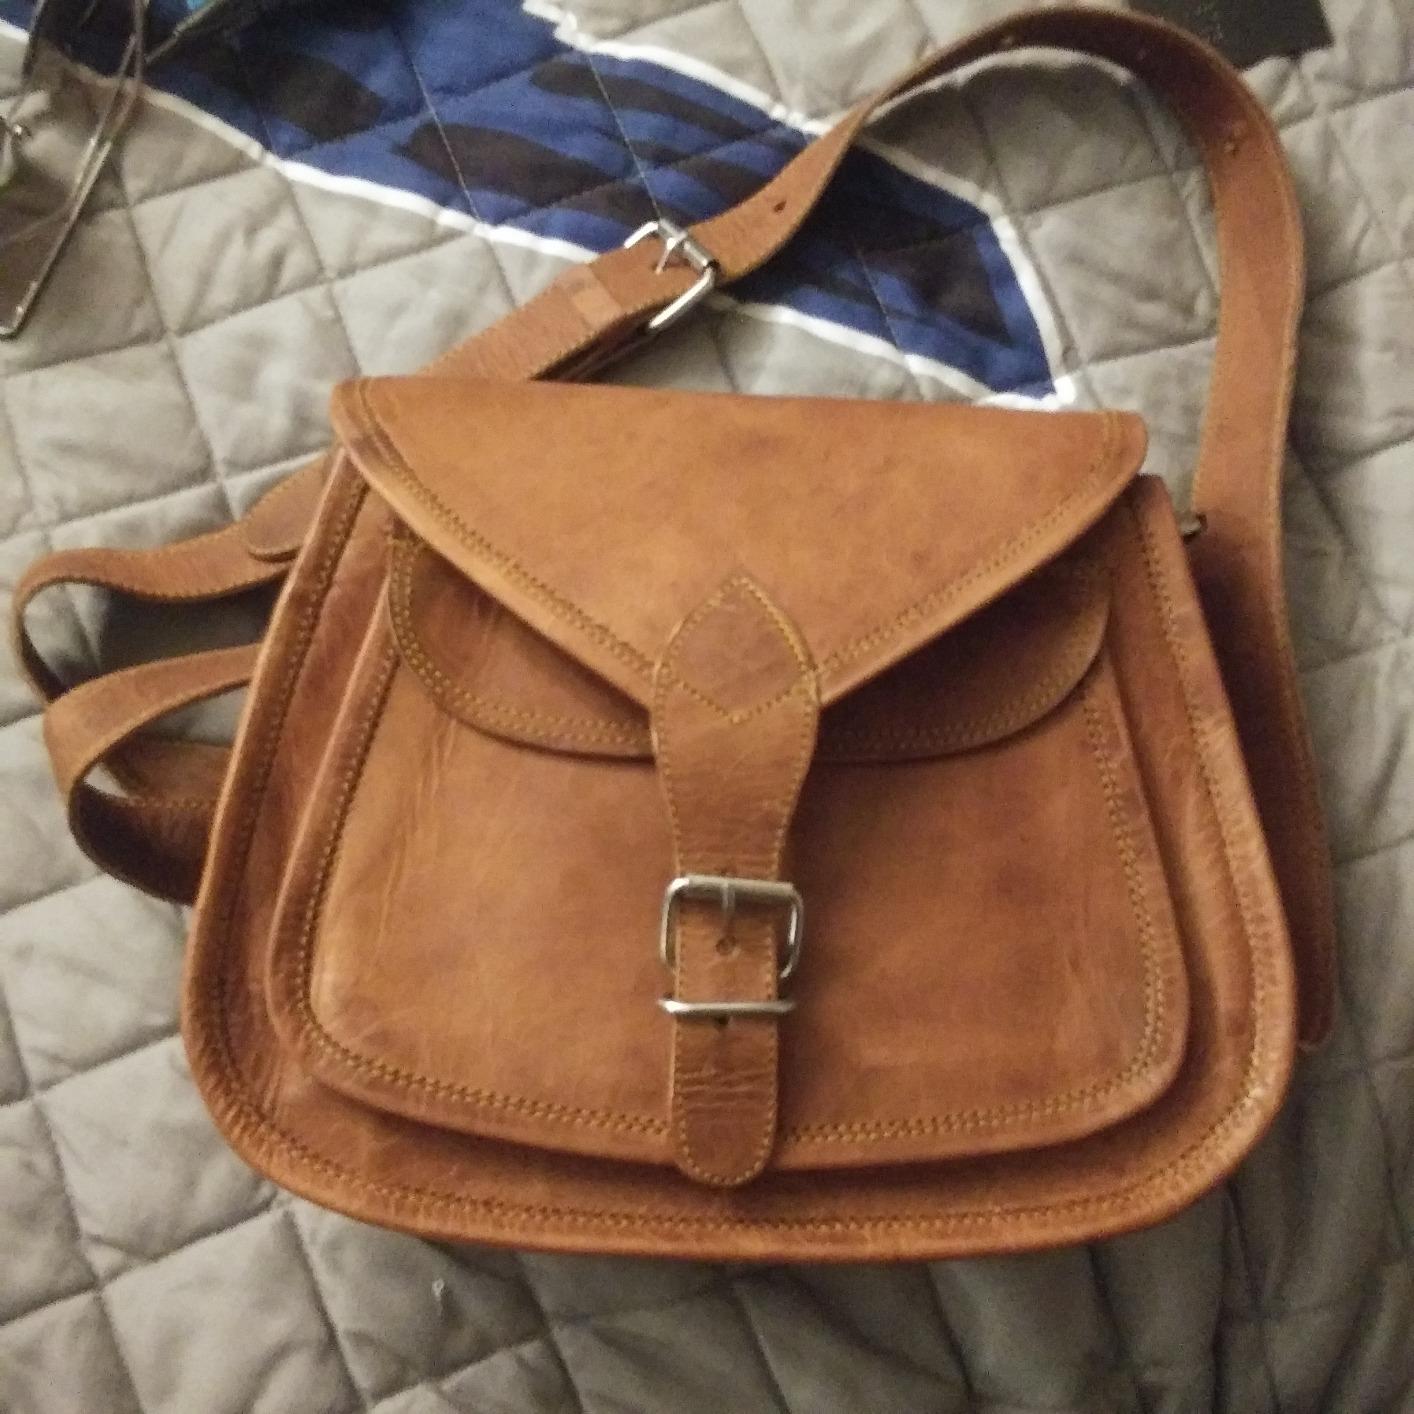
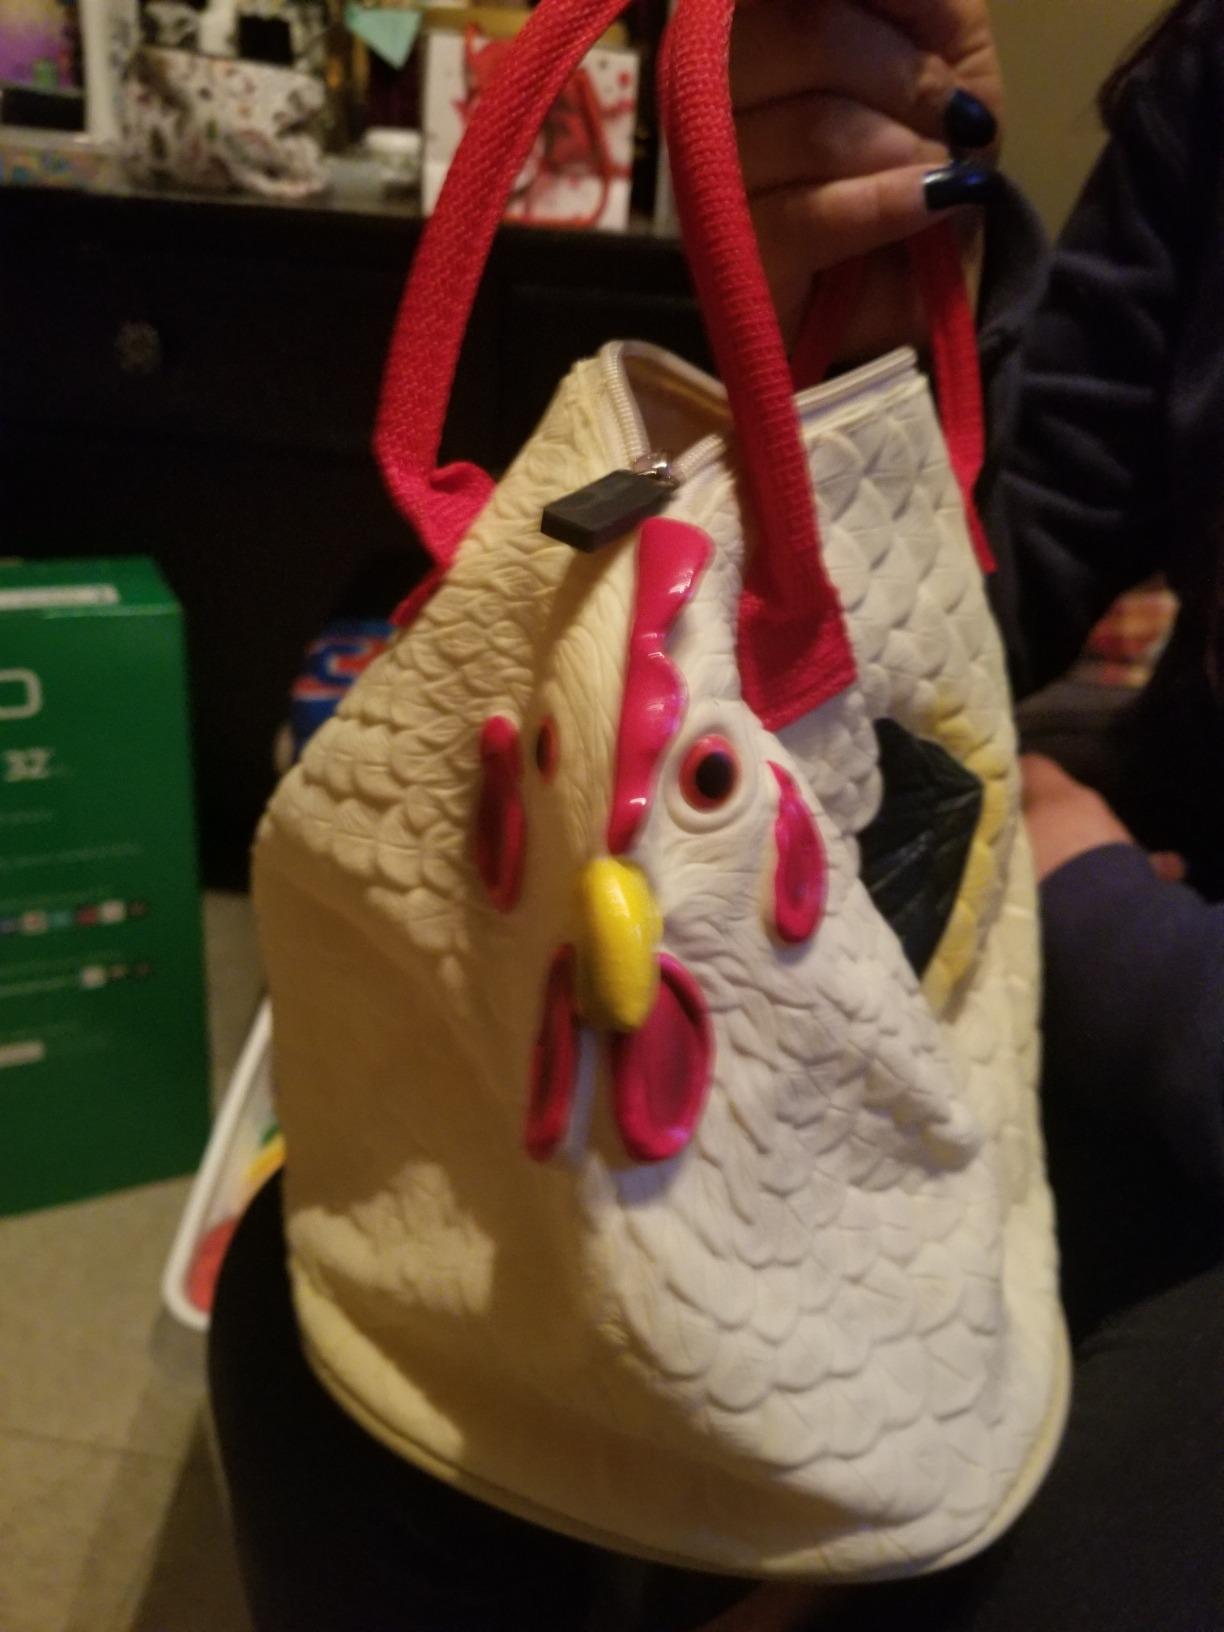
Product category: accessories_handbag
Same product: no